IRT Broadway–Seventh Avenue Line

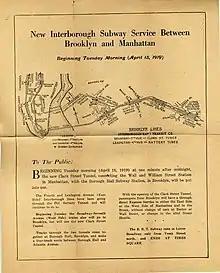
Poster announcing the opening of the Clark Street Tunnel.

Once the line was extended to 225th Street on January 14, 1907, the 221st Street platforms were dismantled and moved to 230th Street for a new temporary terminus. Service was extended to the temporary terminus at 230th Street on January 27, 1907. An extension of Contract 1 north to 242nd Street at Van Cortlandt Park was approved in 1906 and opened on August 1, 1908. (The original plan had been to turn east on 230th Street to just west of Bailey Avenue, at the New York Central Railroad's Kings Bridge station.) When the line was extended to 242nd Street, the temporary platforms at 230th Street were dismantled, and were rumored to be brought to 242nd Street to serve as the station's side platforms. The 191st Street station did not open until January 14, 1911, because the elevators and other work at the station had not yet been completed.